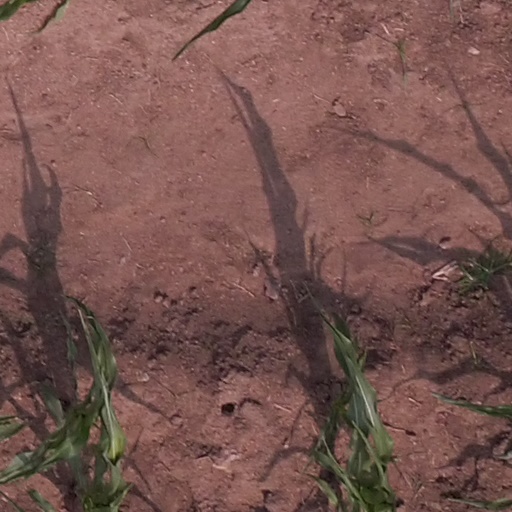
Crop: maize; corn